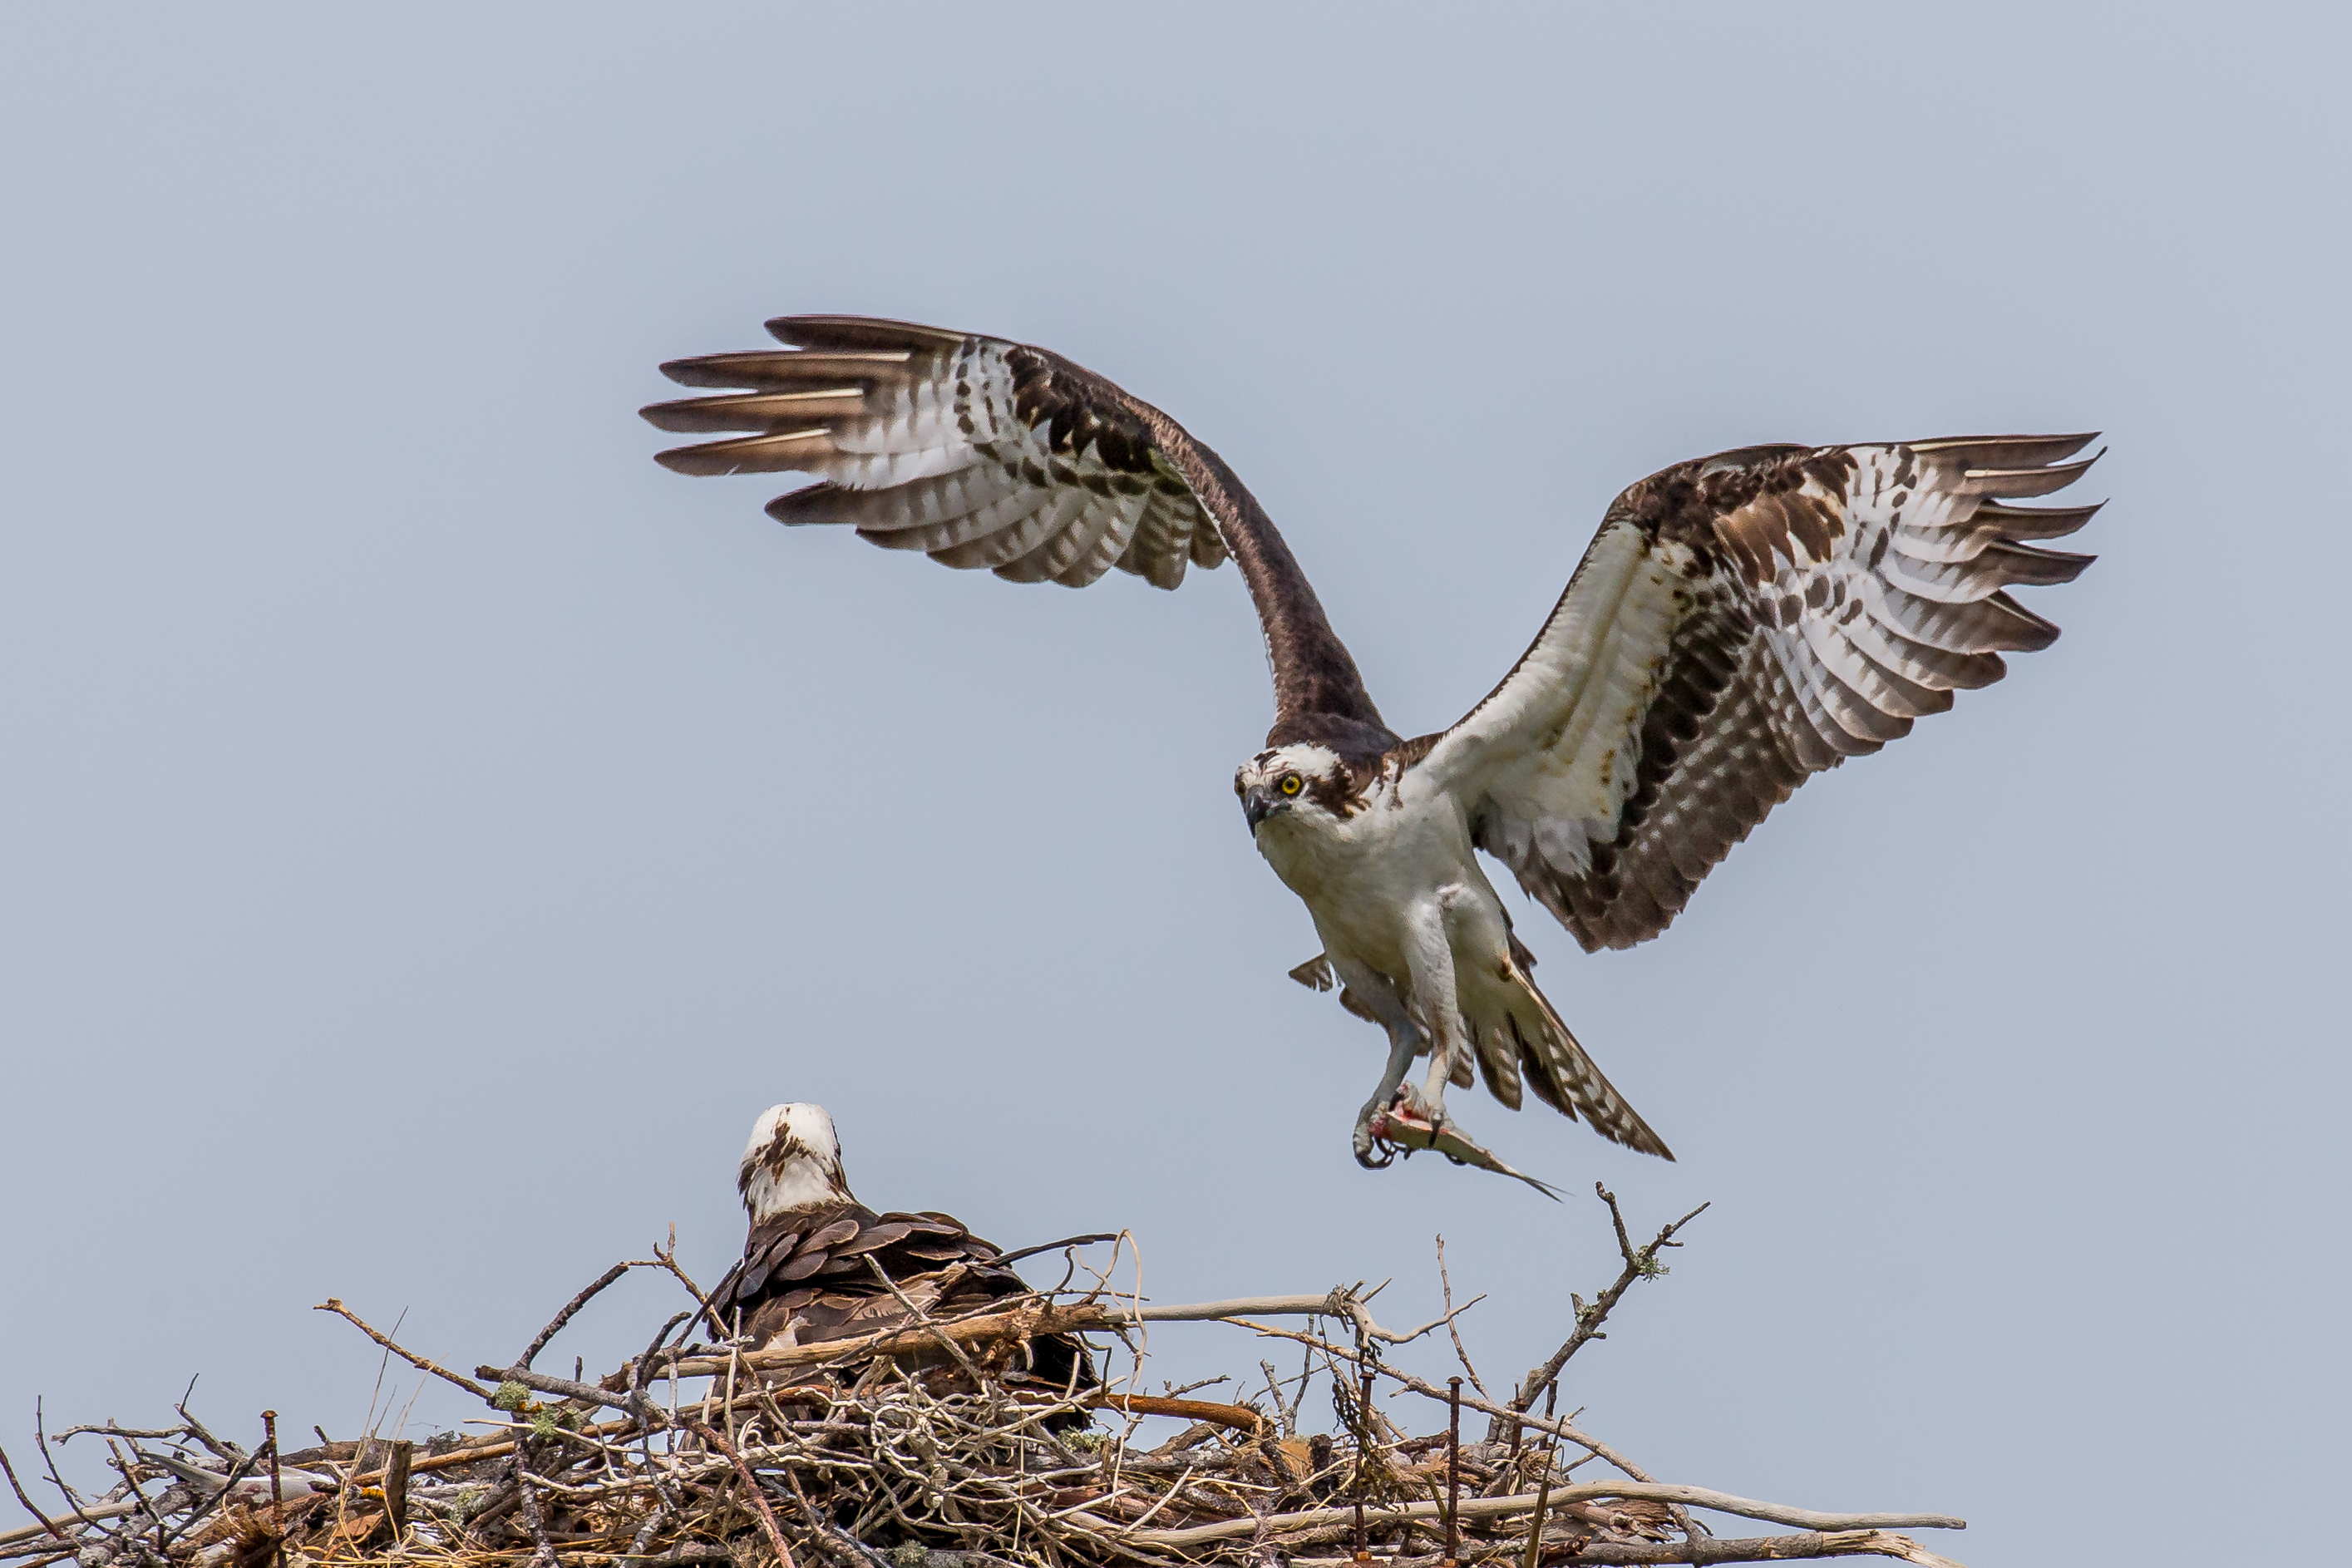
bird, wing, wildlife, beak, eagle, fish, fauna, bird of prey, vertebrate, why, osprey, nest, falcon, florida, buzzard, andymorffew, morffew, marcoisland, behavior, tigertailbeach, behaviour, headmissing, accipitriformes